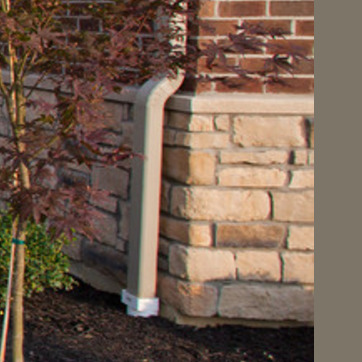
Material: brick